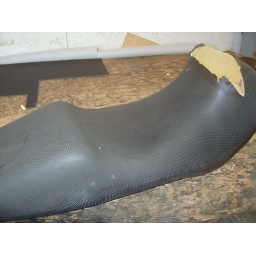
Customer brought in this suzuki bike seat all torn up, faded and a chunk of foam padding missing.